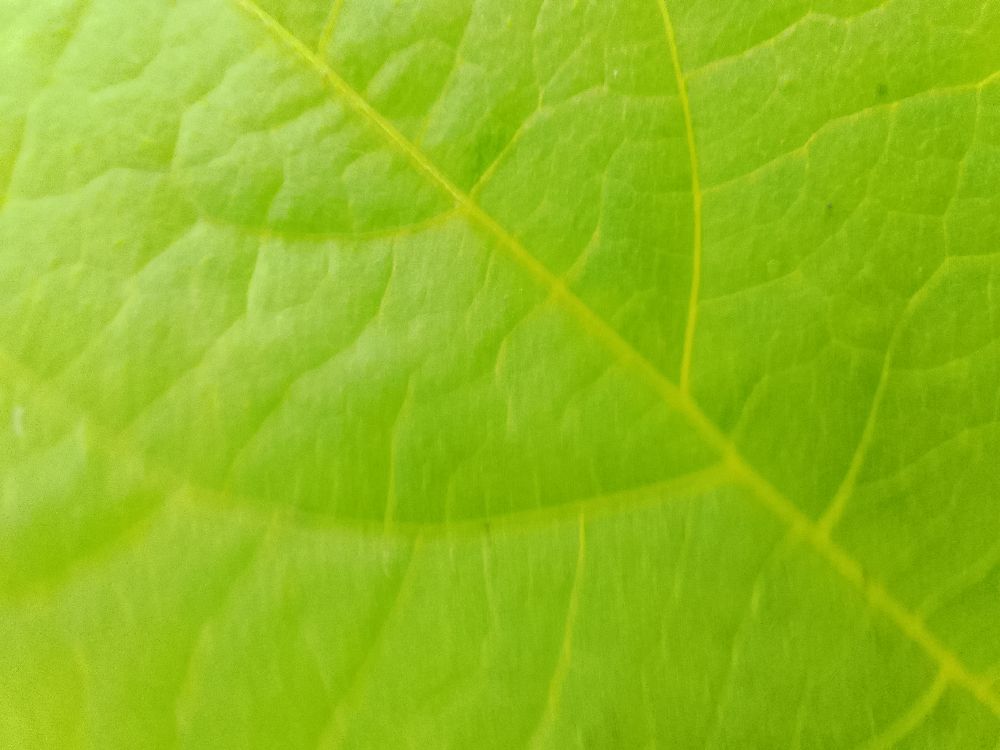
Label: healthy